Old Bazaar, Skopje

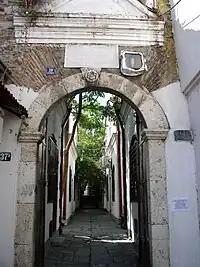
Bezisten

Skopje's bezisten, a covered market, was built in the 15th century by Gazi Ishak Bey, the Sultan's Skopje regent. It was destroyed by a fire in 1689 and was later rebuilt. The bezisten has looked the same since its renovation in 1899.